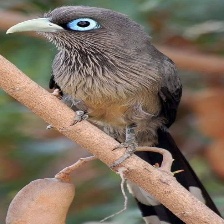
Species: BLUE MALKOHA
Scientific name: CEUTHMOCHARES AEREUS